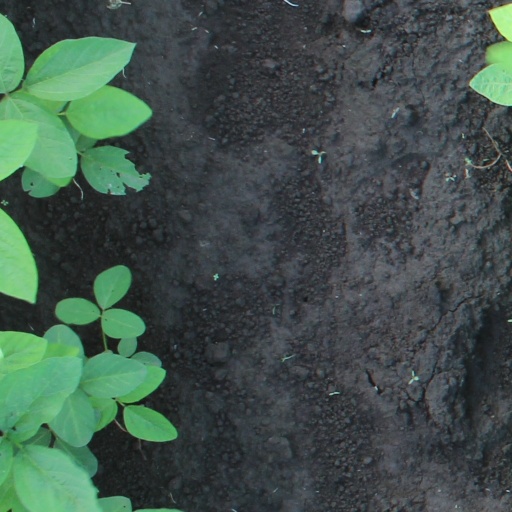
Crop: soybean